Rubik's Cube

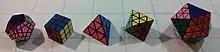
All five platonic solids represented by twisty puzzles

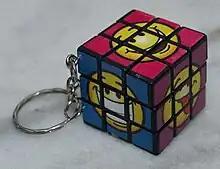
Novelty keychain

There are many different variations of Rubik's Cubes. The most common class of variants changes the "order" of the cube, defined by the number of layers in each dimension or equivalently by the number of pieces along each edge (including corners). The 2×2×2 (Pocket/Mini Cube), the standard 3×3×3 cube, the 4×4×4 (Rubik's Revenge/Master Cube), and the 5×5×5 (Professor's Cube) are the most well known, as they are all available under the official Rubik's brand. The WCA sanctions speedsolving competitions for cube orders up to 7×7×7. These "big cubes" represent about the limit of practicality for the purpose of competitive speedsolving, as the cubes become increasingly ungainly and prone to mechanical failure (such as "popping", where one or more pieces become dislodged from the puzzle), and average solve times increase quadratically with each larger order, in proportion to the number of total "facelets" of the cube.